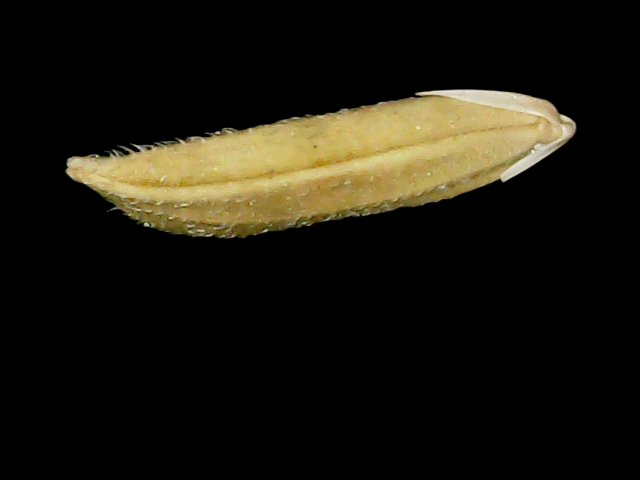
Rice variety: Binadhan20